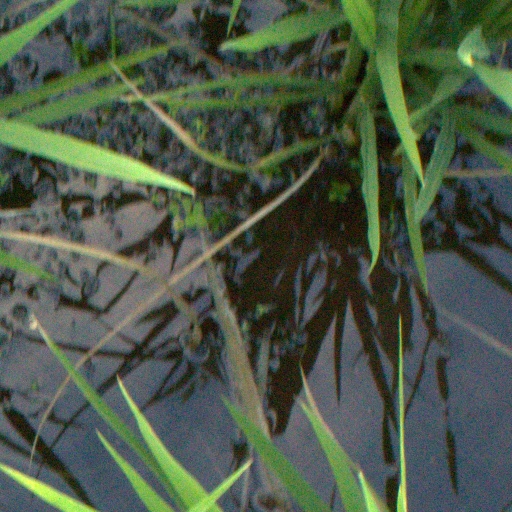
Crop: rice